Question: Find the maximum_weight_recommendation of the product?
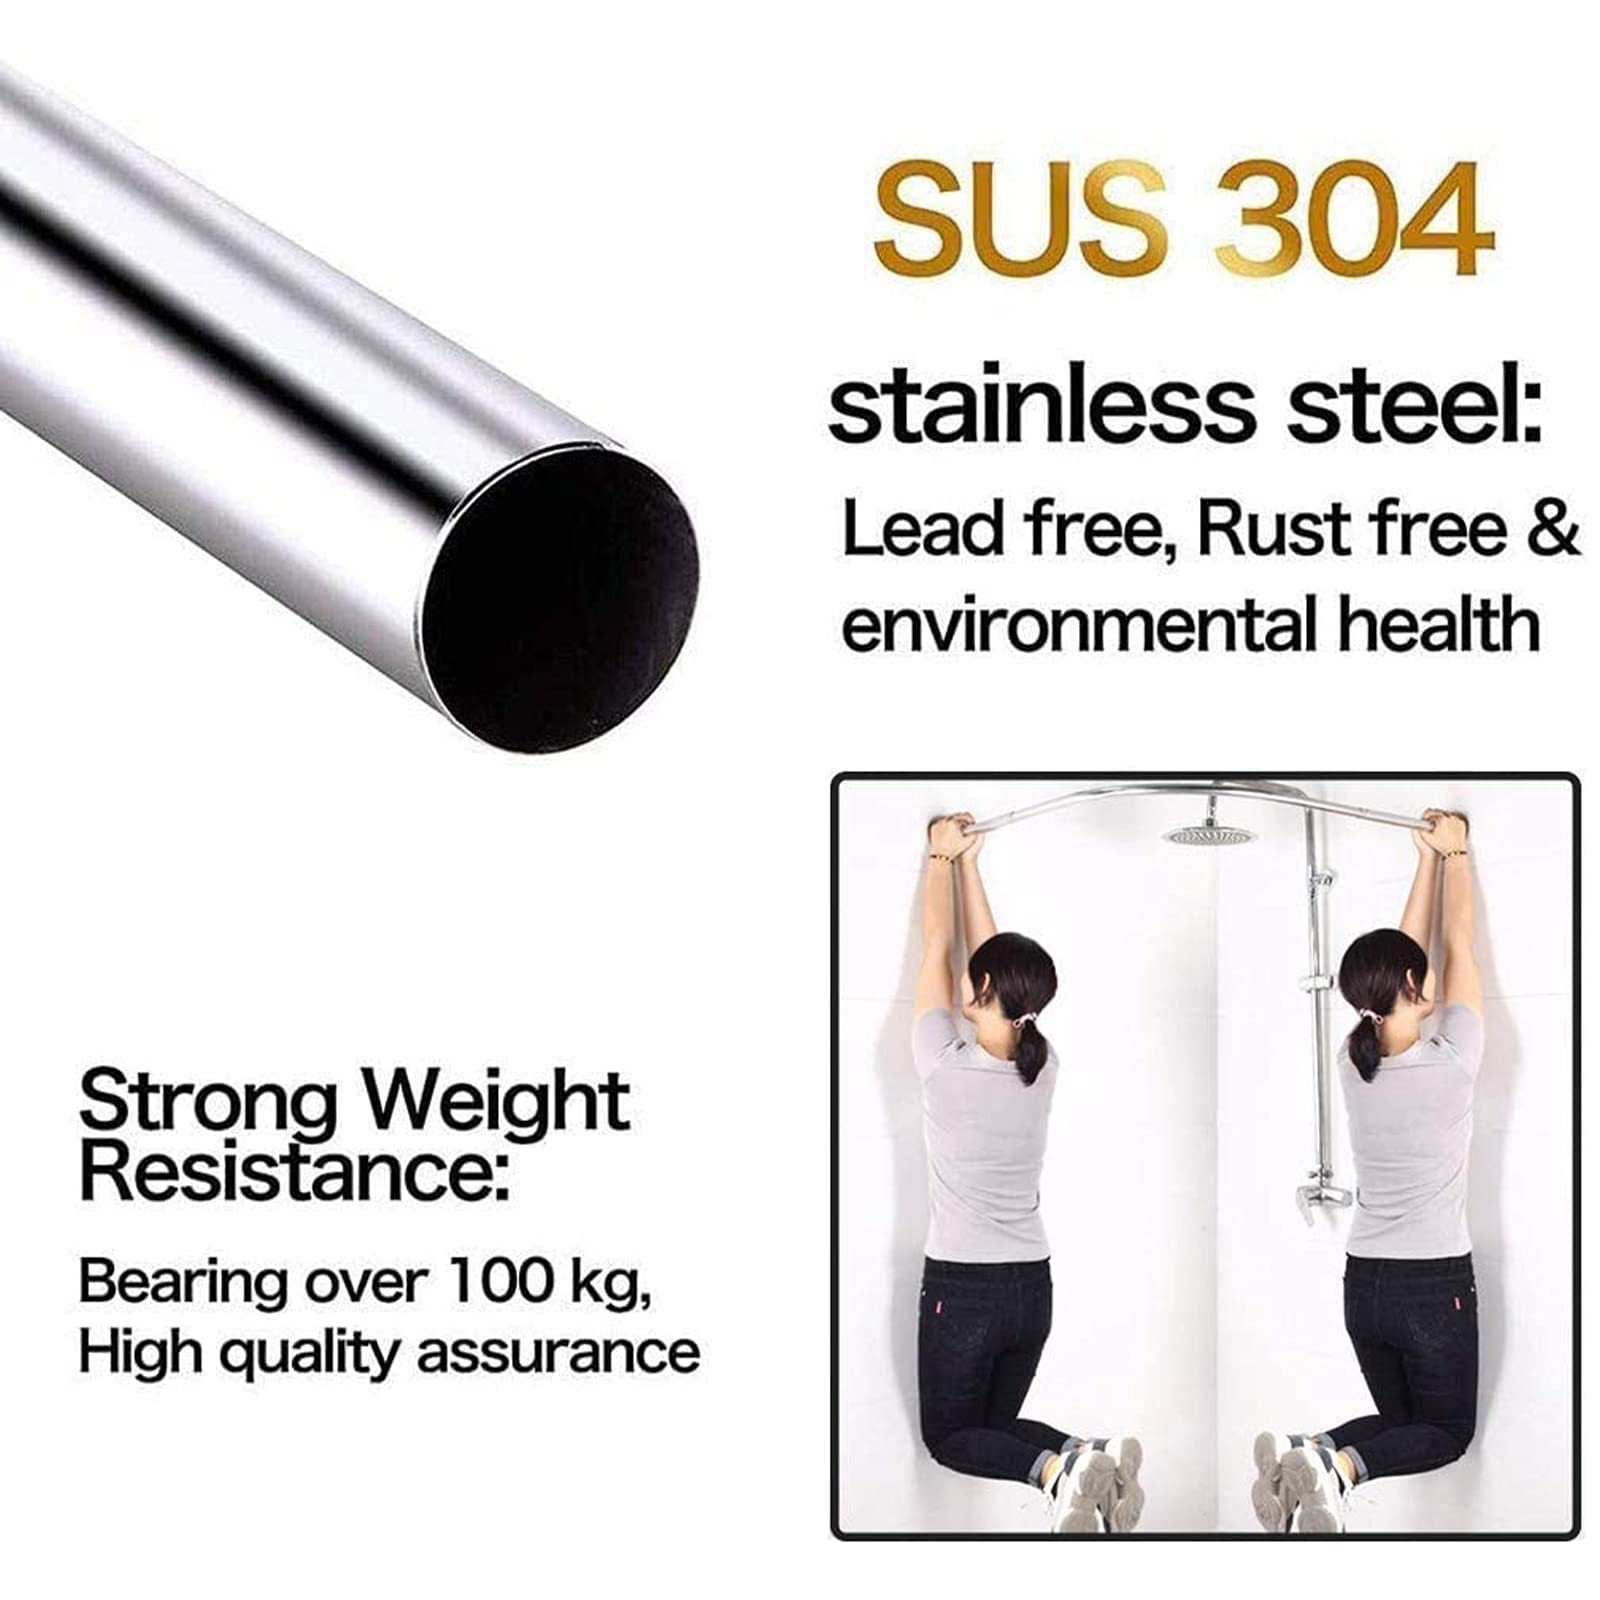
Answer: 100.0 kilogram